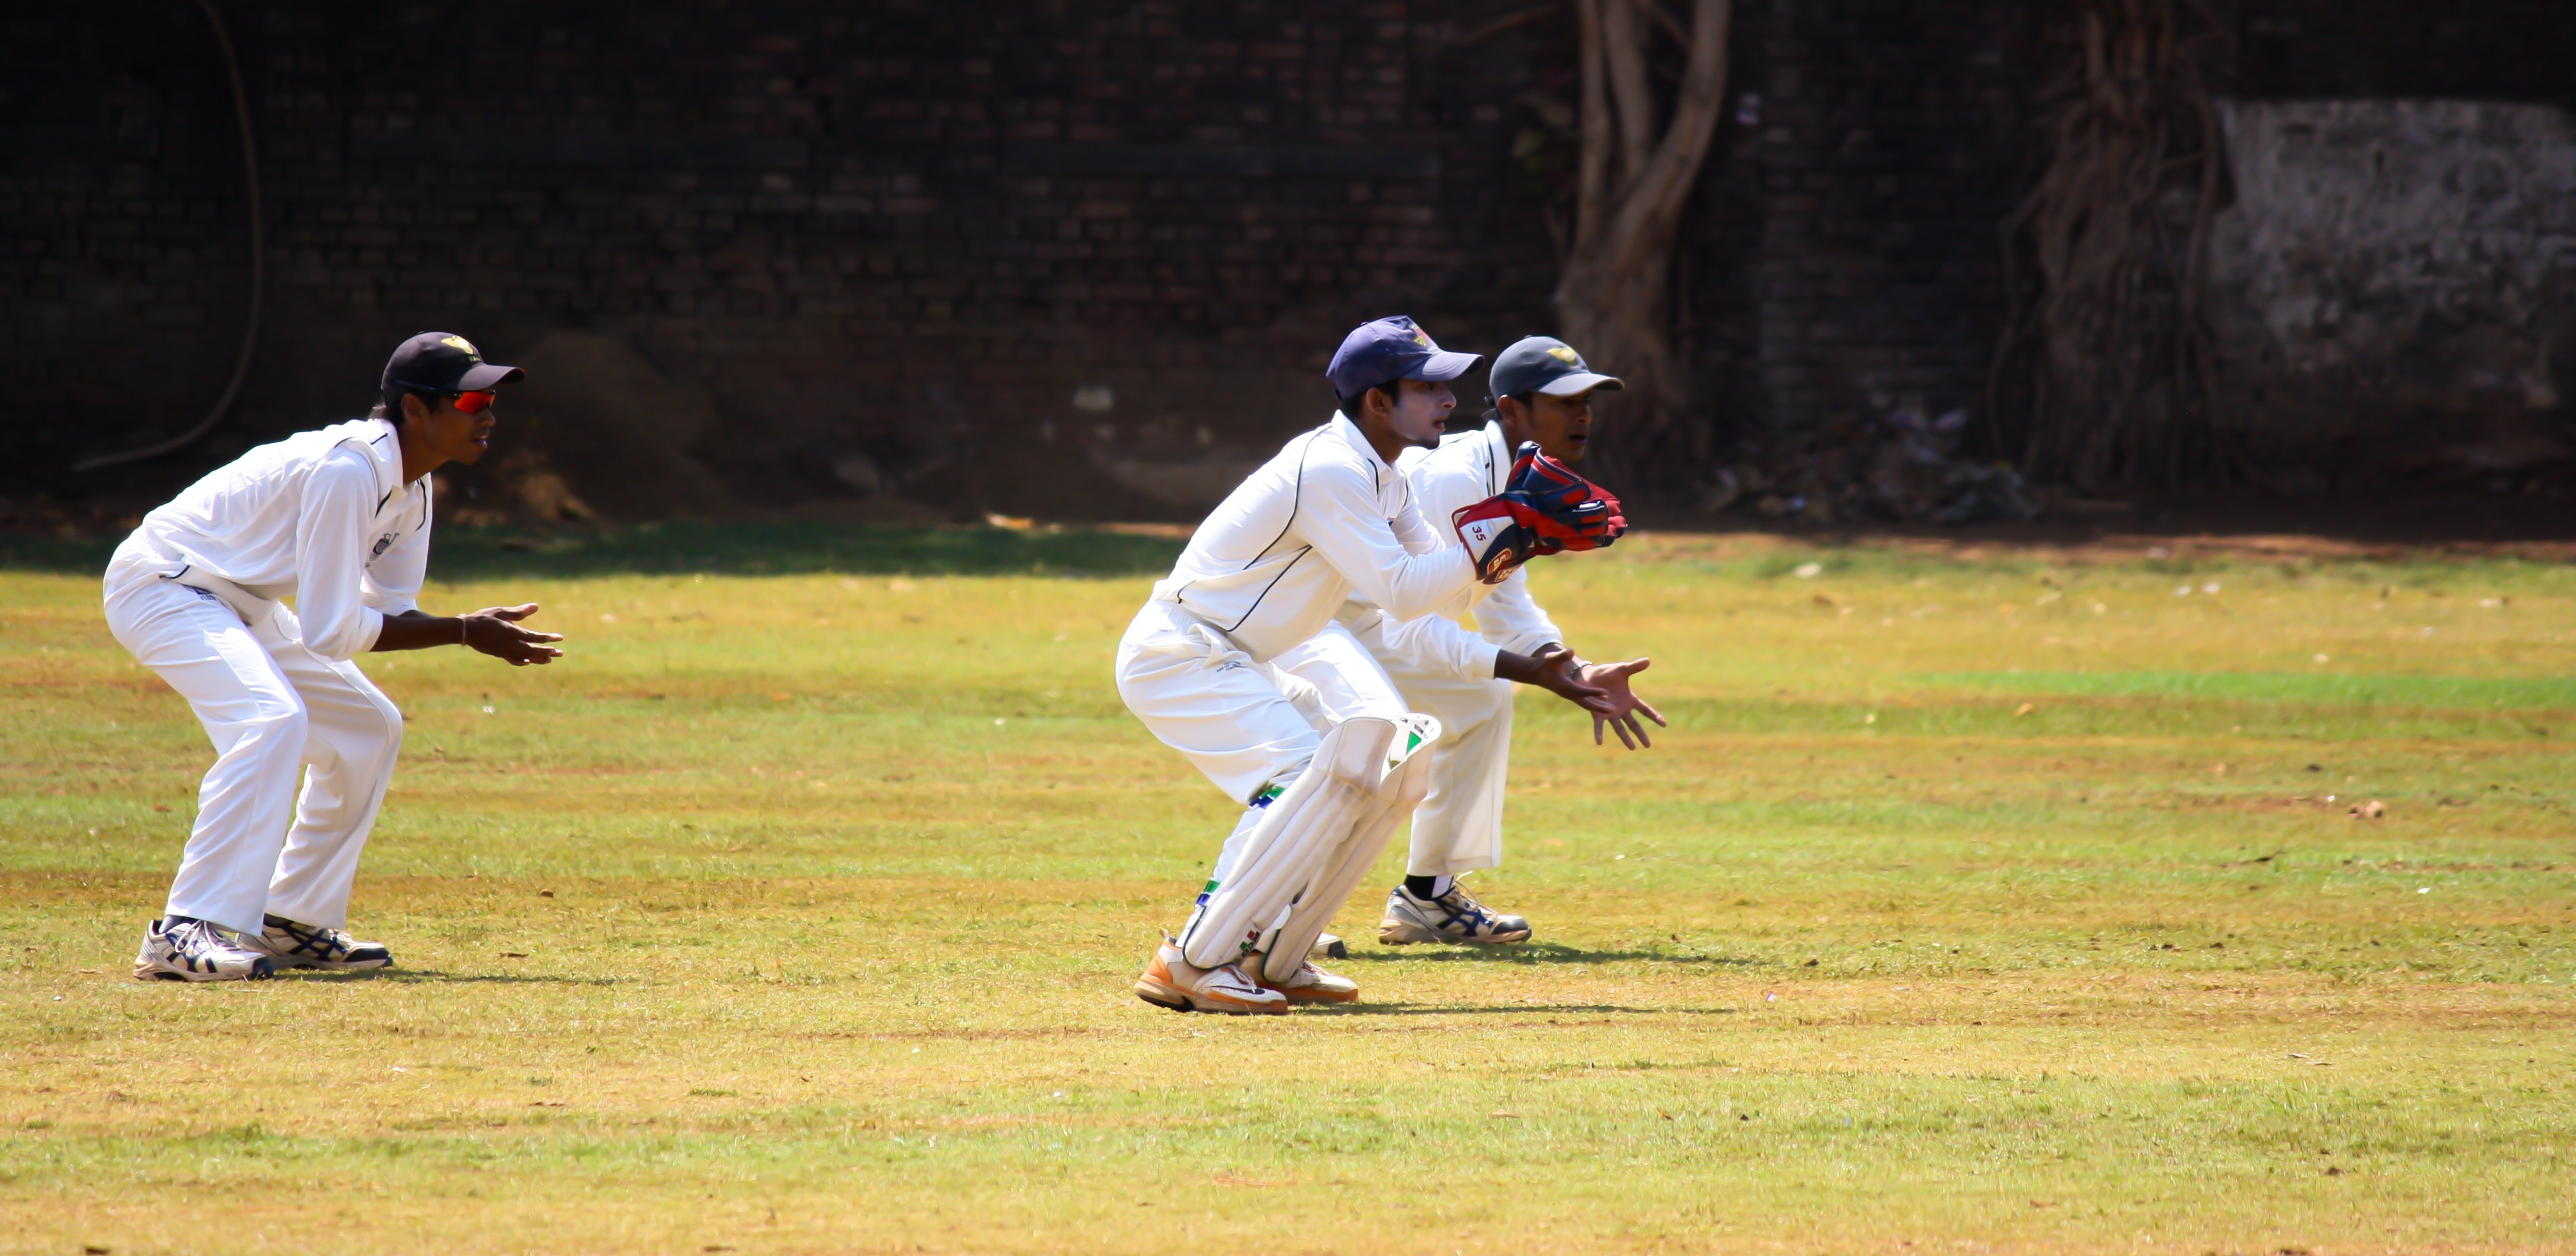
baseball, field, player, baseball field, cricket, competition, sports, match, india, tournament, practice, baseball player, keeping, ball game, team sport, infielder, college baseball, bat and ball games, baseball positions, wicket, cricketer, cricket game